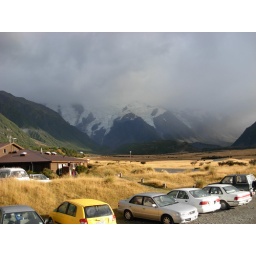
Hooker Glacier valley. Mt Cook hostel in foreground. Me and cow's yellow rental car in extreme foreground.